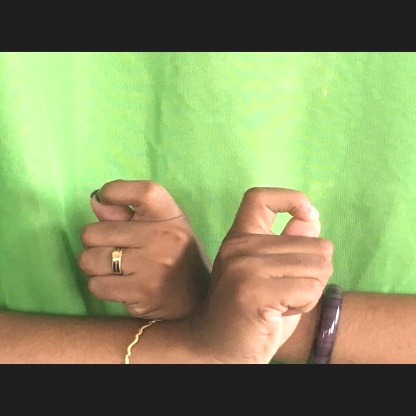
Mudra: Berunda